Yair Garbuz

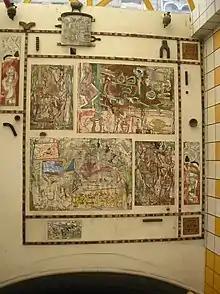
Yair Garbuz mural, Carmelit station, Haifa

Yair Garbuz was born in Givatayim, Mandatory Palestine. In 1962–1967, while a member of Kibbutz Kfar HaHoresh, he studied painting under Raffi Lavie. He also attended the Avni Institute of Art and Design in Tel Aviv. Since his debut in 1967, Garbuz's work has been exhibited in dozens of one-man shows and group exhibitions in Israel and abroad.